Close Range Love (film)

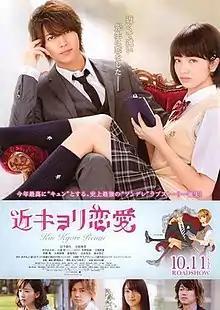
Film poster

is a 2014 Japanese romance film directed by Naoto Kumazawa and an adaptation of the manga series of the same name.